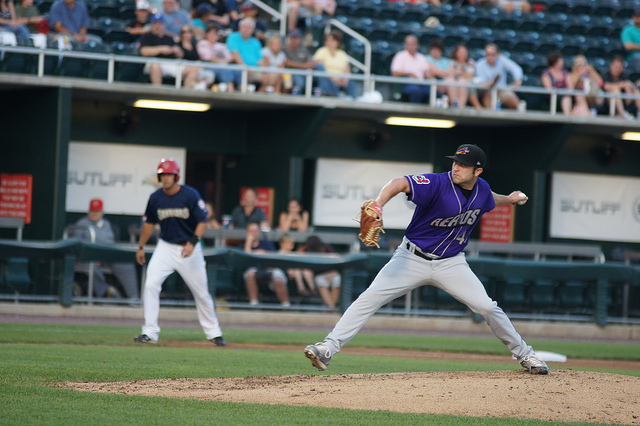
cầu thủ bóng chày đứng trên sân trong tư thế ném bóng